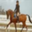
Label: horse